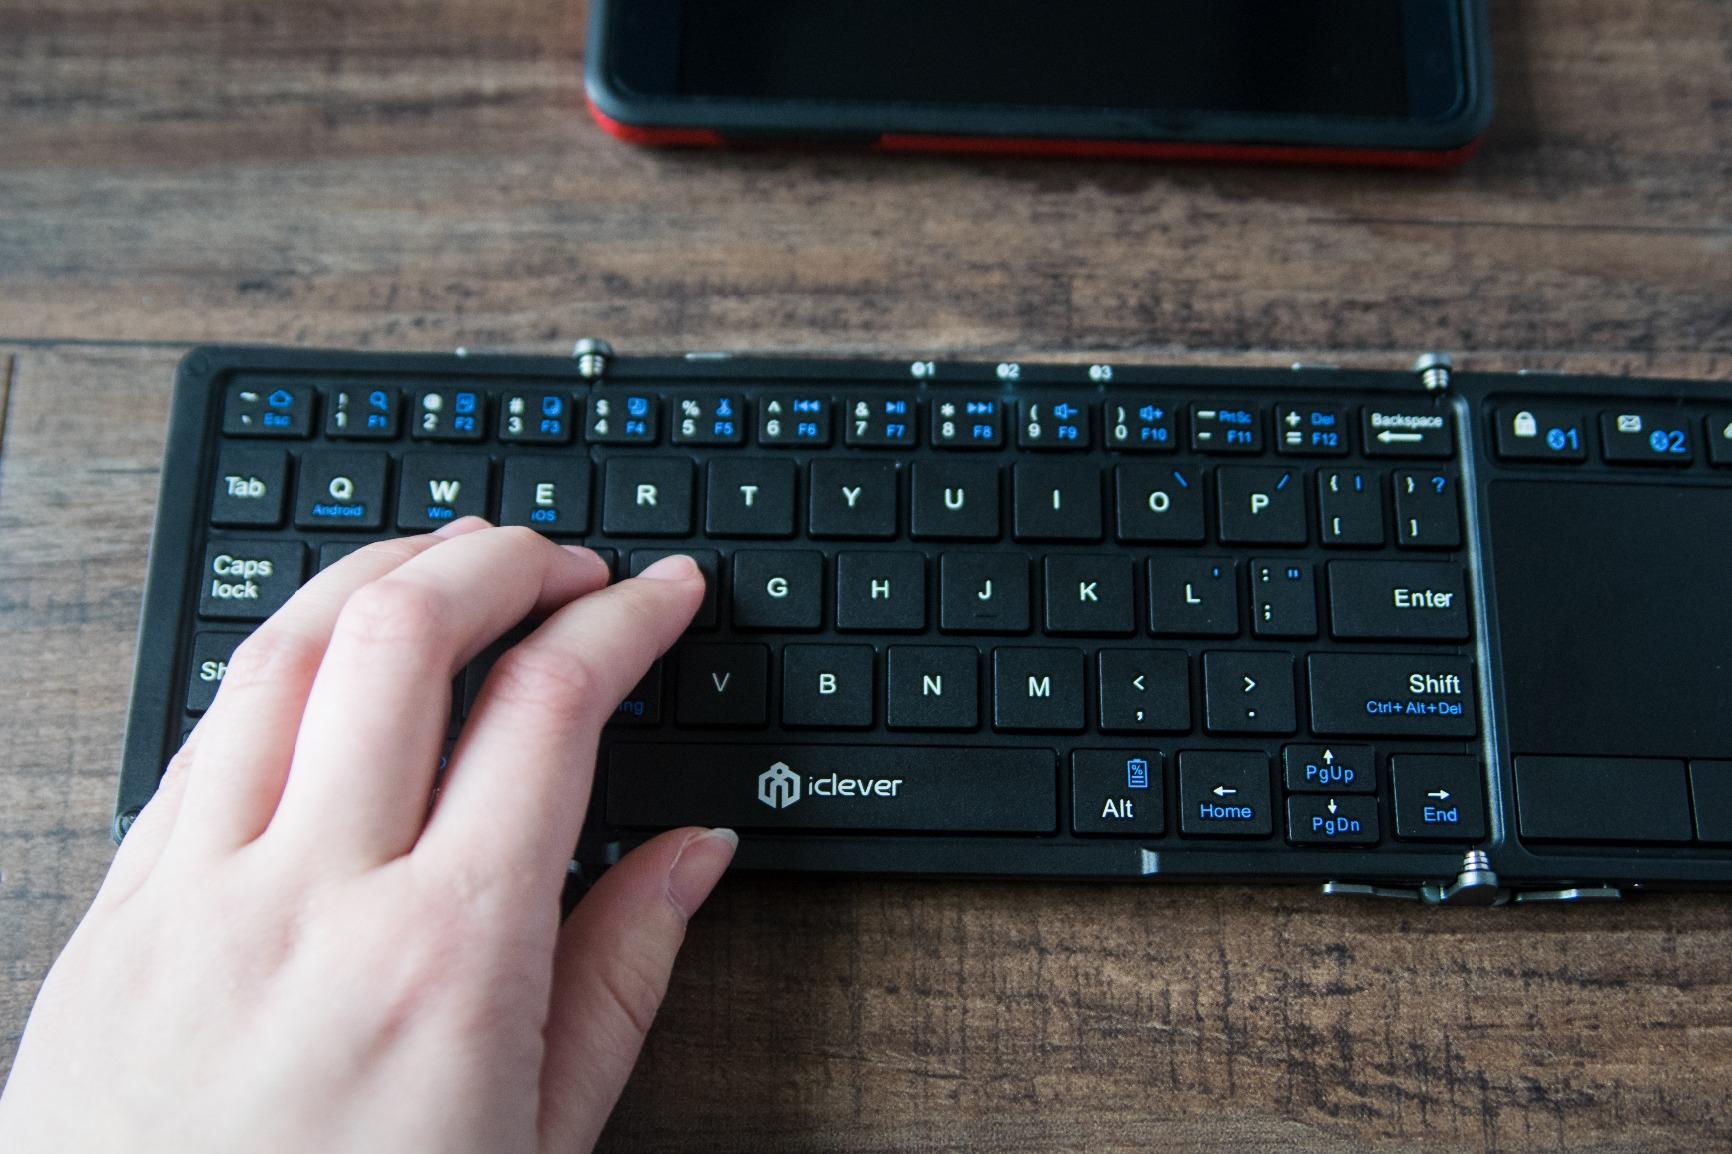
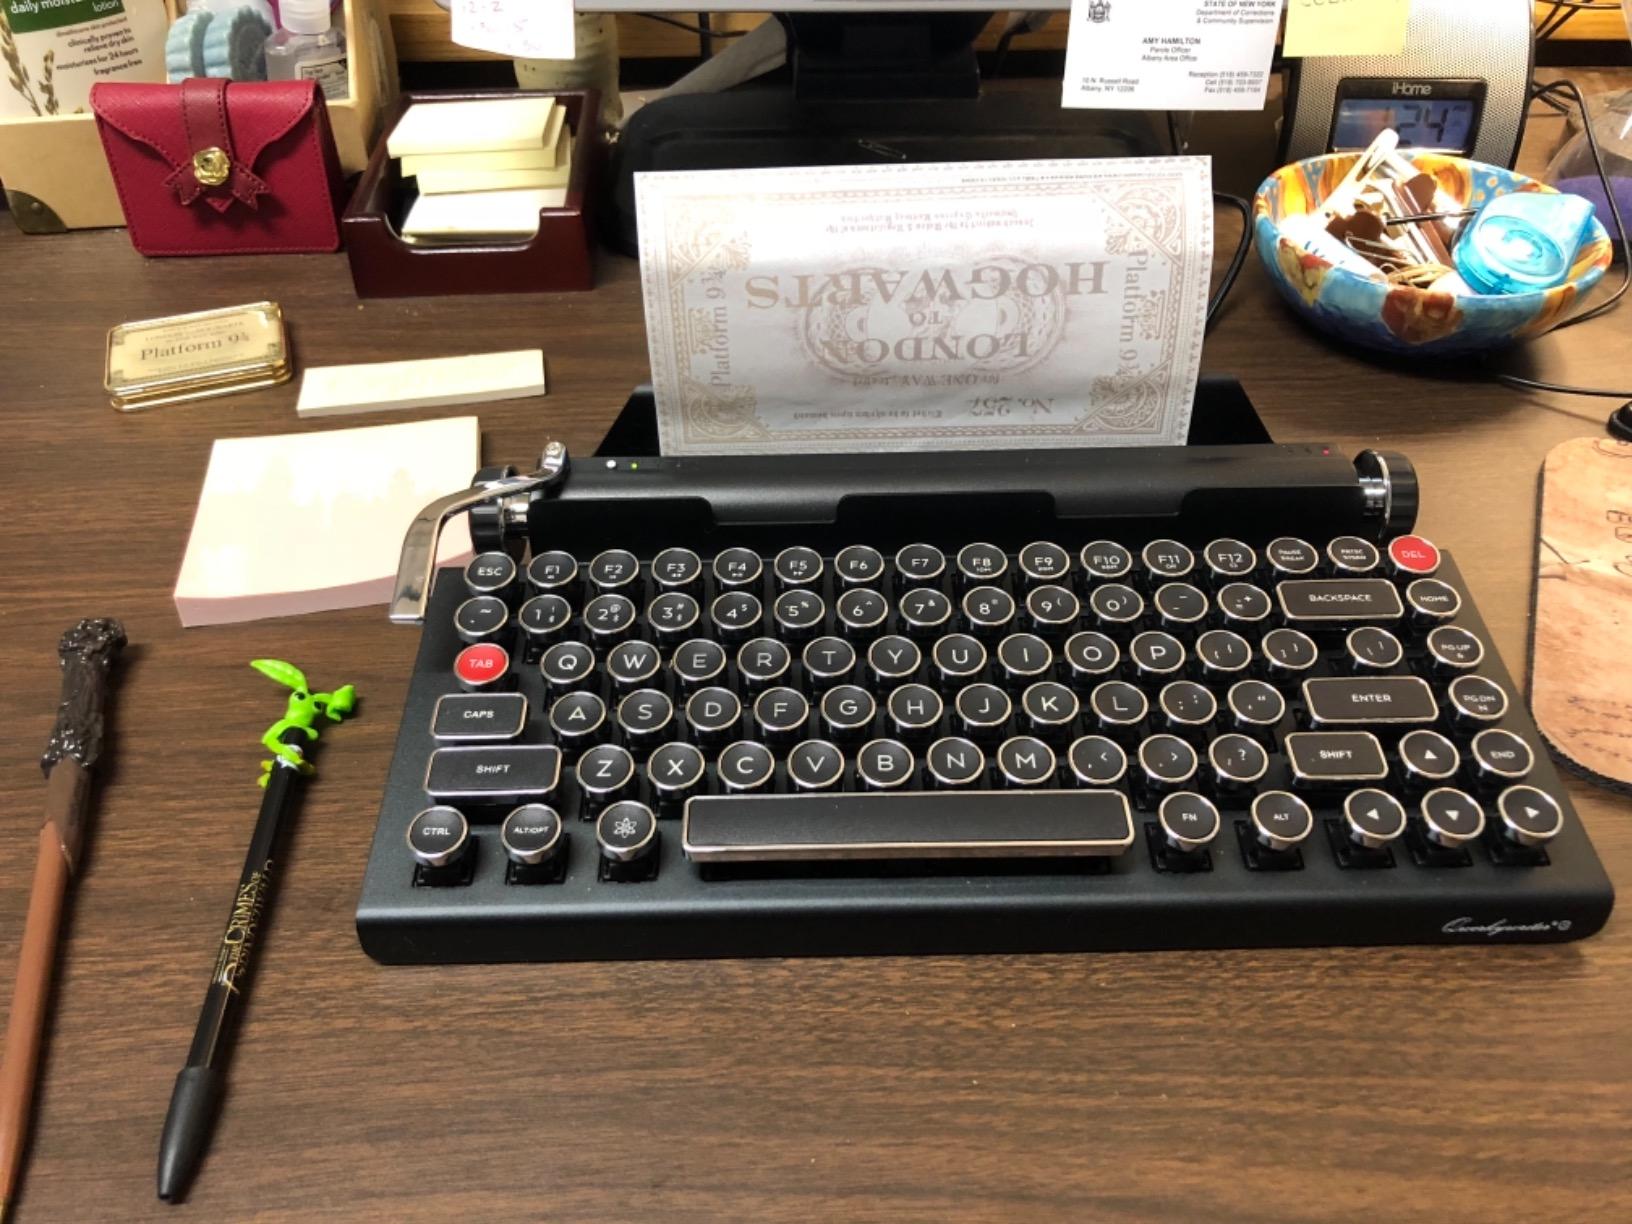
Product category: keyboard
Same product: no